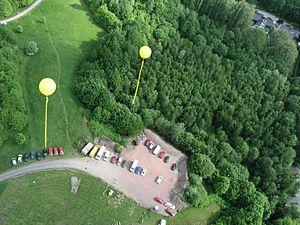
Voici une liste de mines situées en Rhénanie-du-Nord-Westphalie, Land d'Allemagne.